Henry Heerup

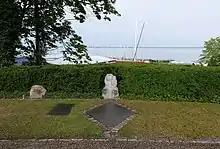
A sulcpture by Heerup at the grave of Knud W. Jensen, the founder of the Louisiana Museum of Modern Art, in Humlebæk, Denmark

Henry Heerup was born in Frederiksberg, Denmark. Heerup was admitted to the Royal Danish Academy of Fine Arts in 1926 and graduated in 1932. He studied painting under Axel Jørgensen and Einar Nielsen at the Royal Danish Academy of Art. He also studied sculpture under Einar Utzon-Frank. He painted "The Old Oak in Wolfvalley" (1924) whichj was his first oil painting.